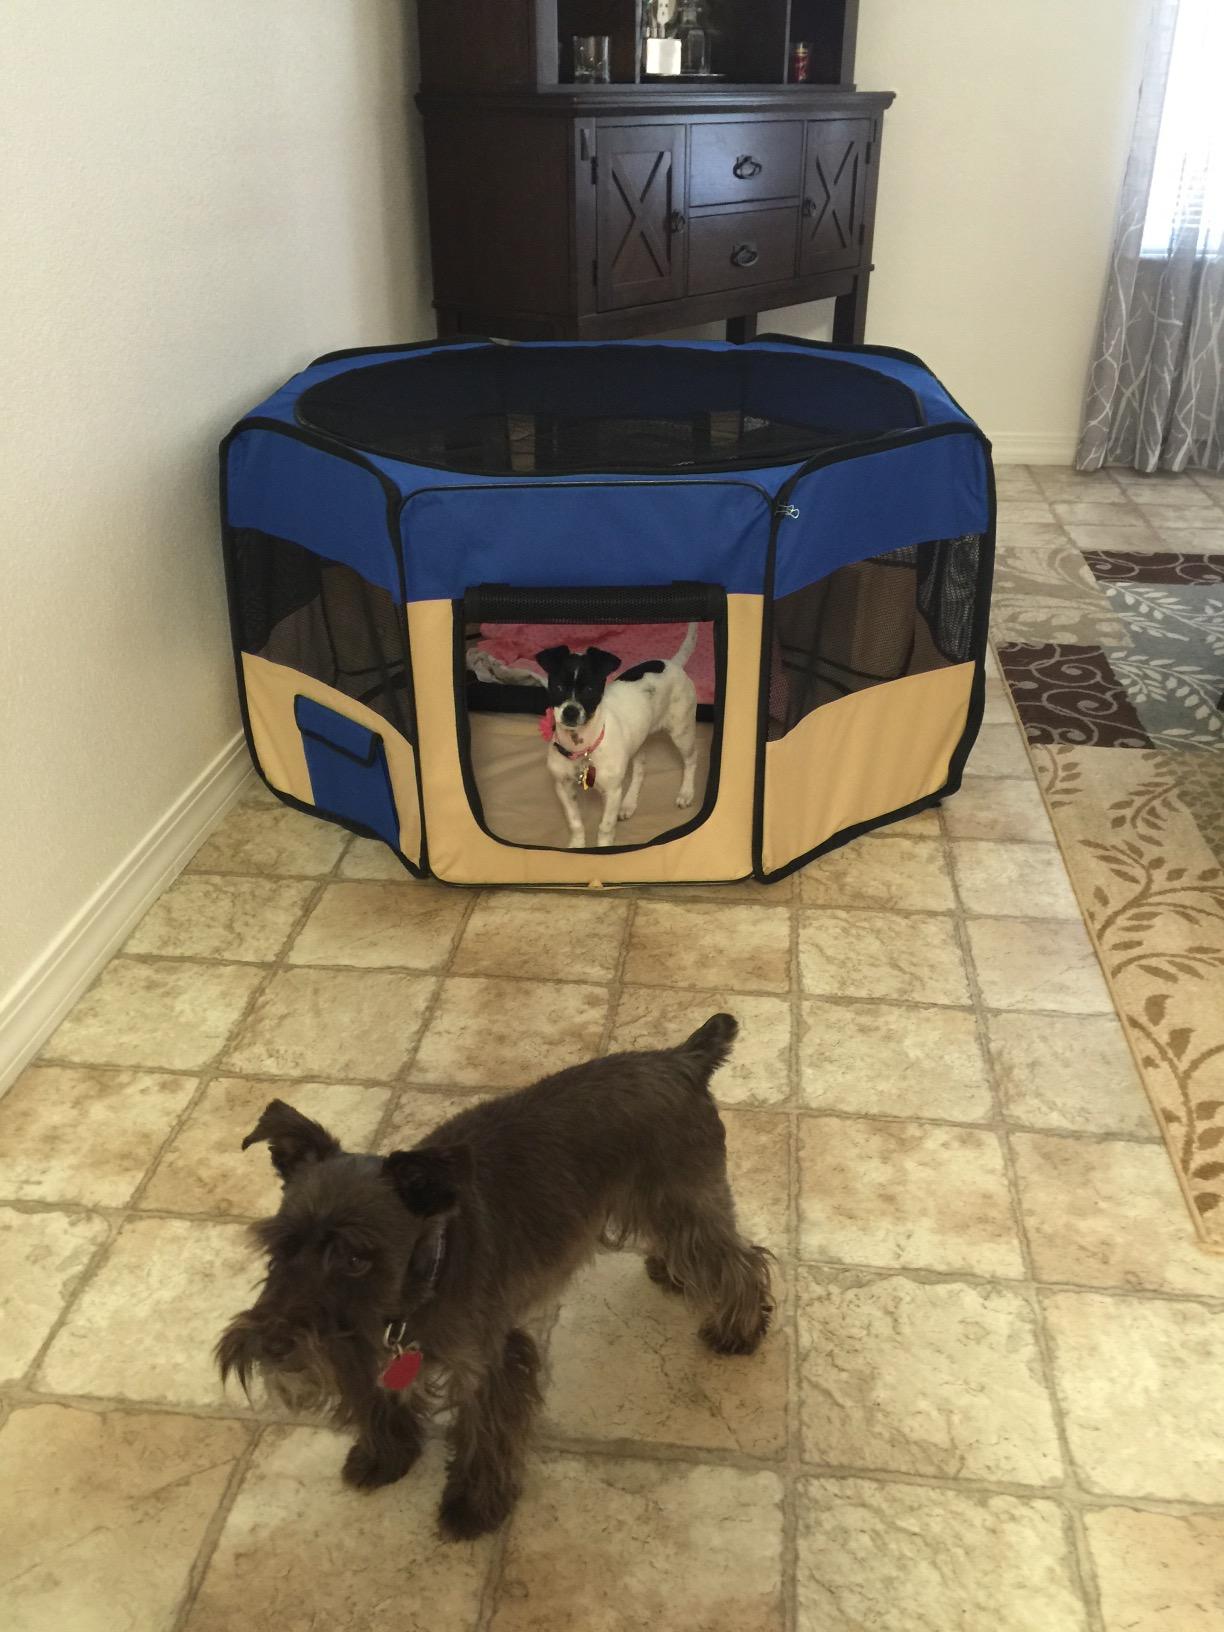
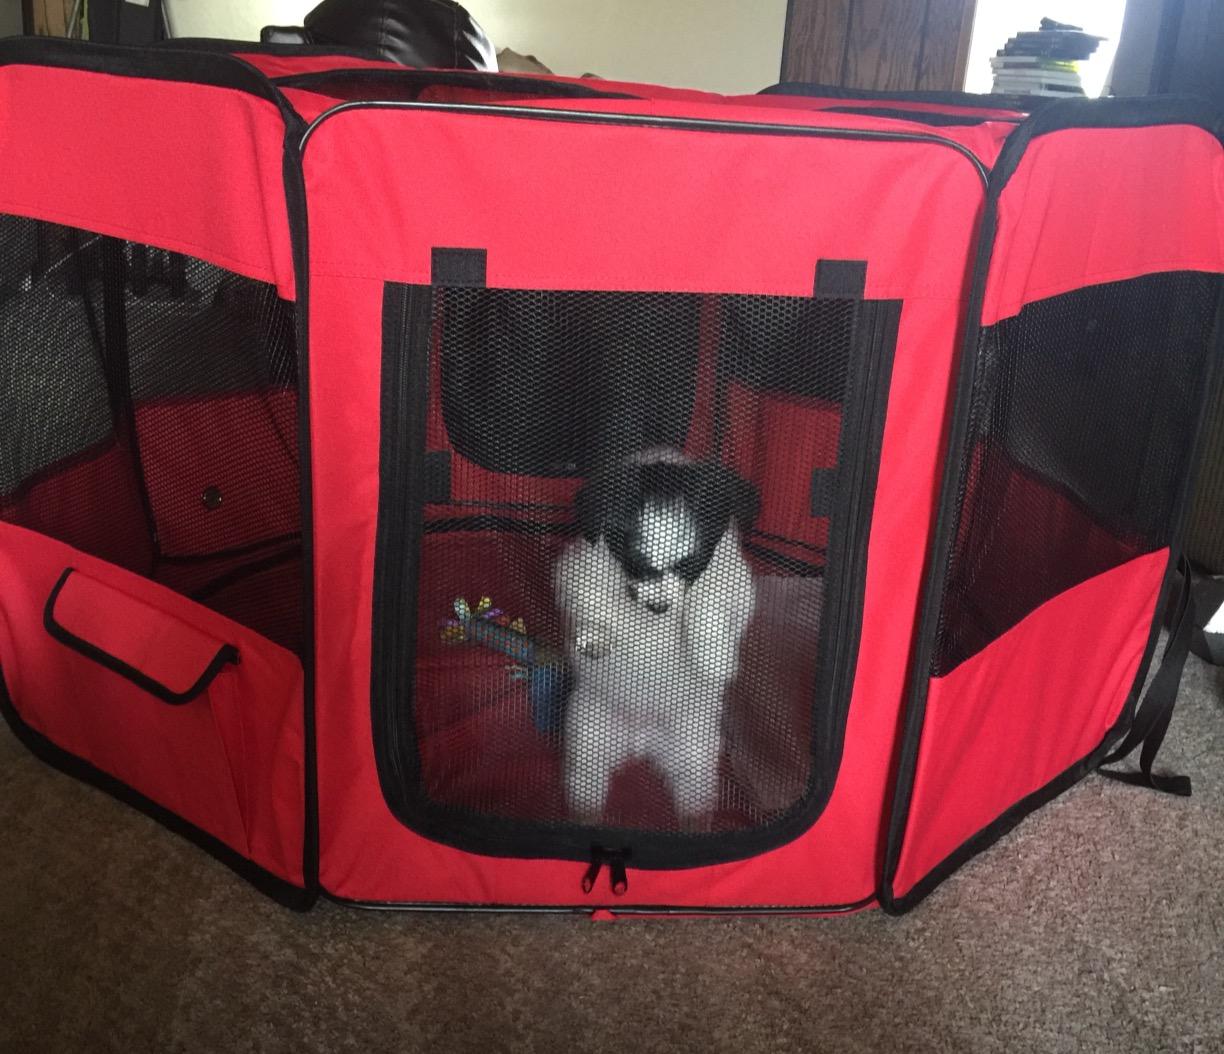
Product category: items_kennel
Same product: no